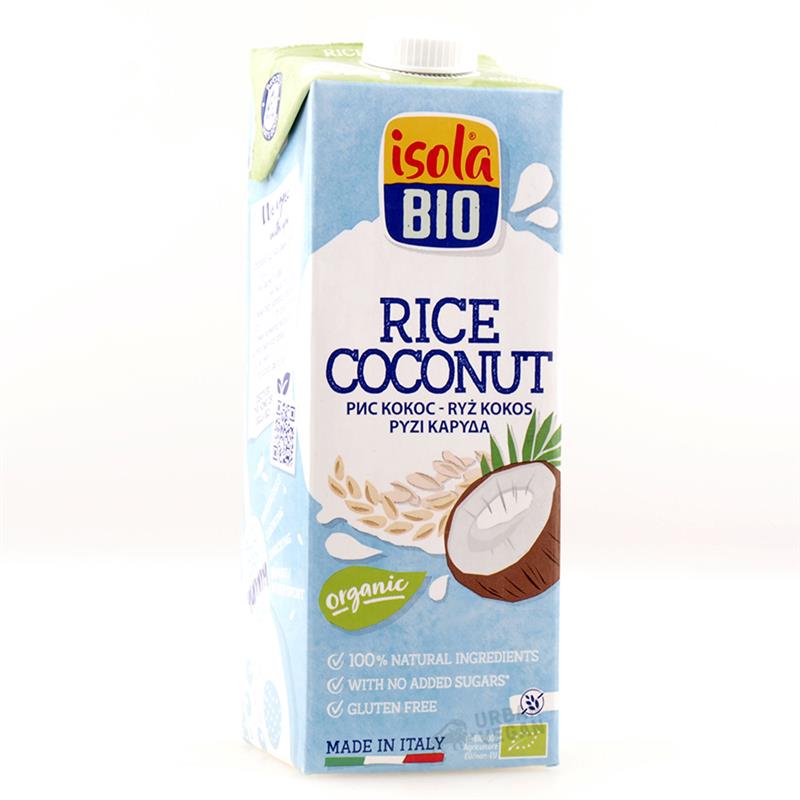
Waste category: cardboard